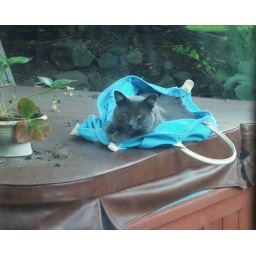
Smokey in my travel bag on hot tub